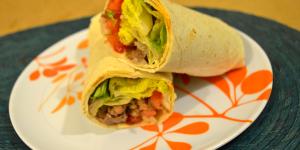
wrap de arrachera